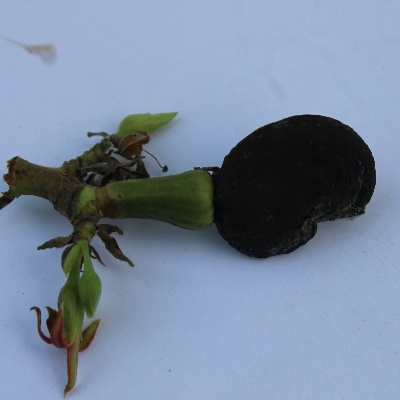
Crop: Cashew
Condition: anthracnose